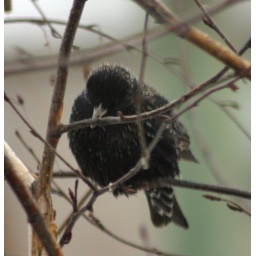
021307 tree in front of my house with suet feeders